Björk: Biophilia Live

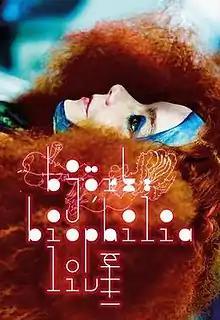
Official poster

Biophilia Live is a 2014 British concert film by Björk, directed and edited by Peter Strickland and Nick Fenton. The film features Björk performing tracks from her Biophilia tour, which started in June 2011 and ended in September 2013. It was filmed at Alexandra Palace in London on 3 September 2013, and had a theatrical premiere at the Tribeca Film Festival on 26 April 2014 with screenings across the world throughout the same year.